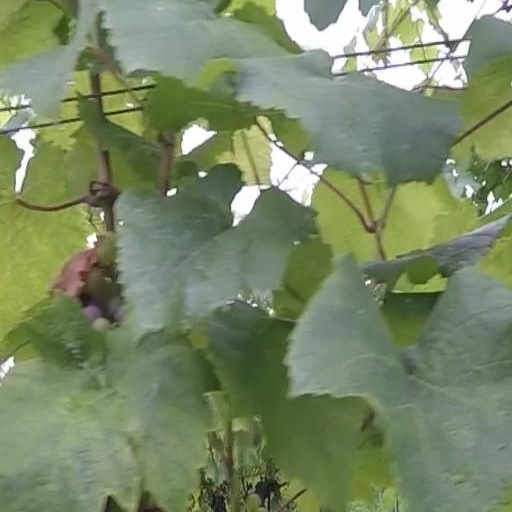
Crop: grape